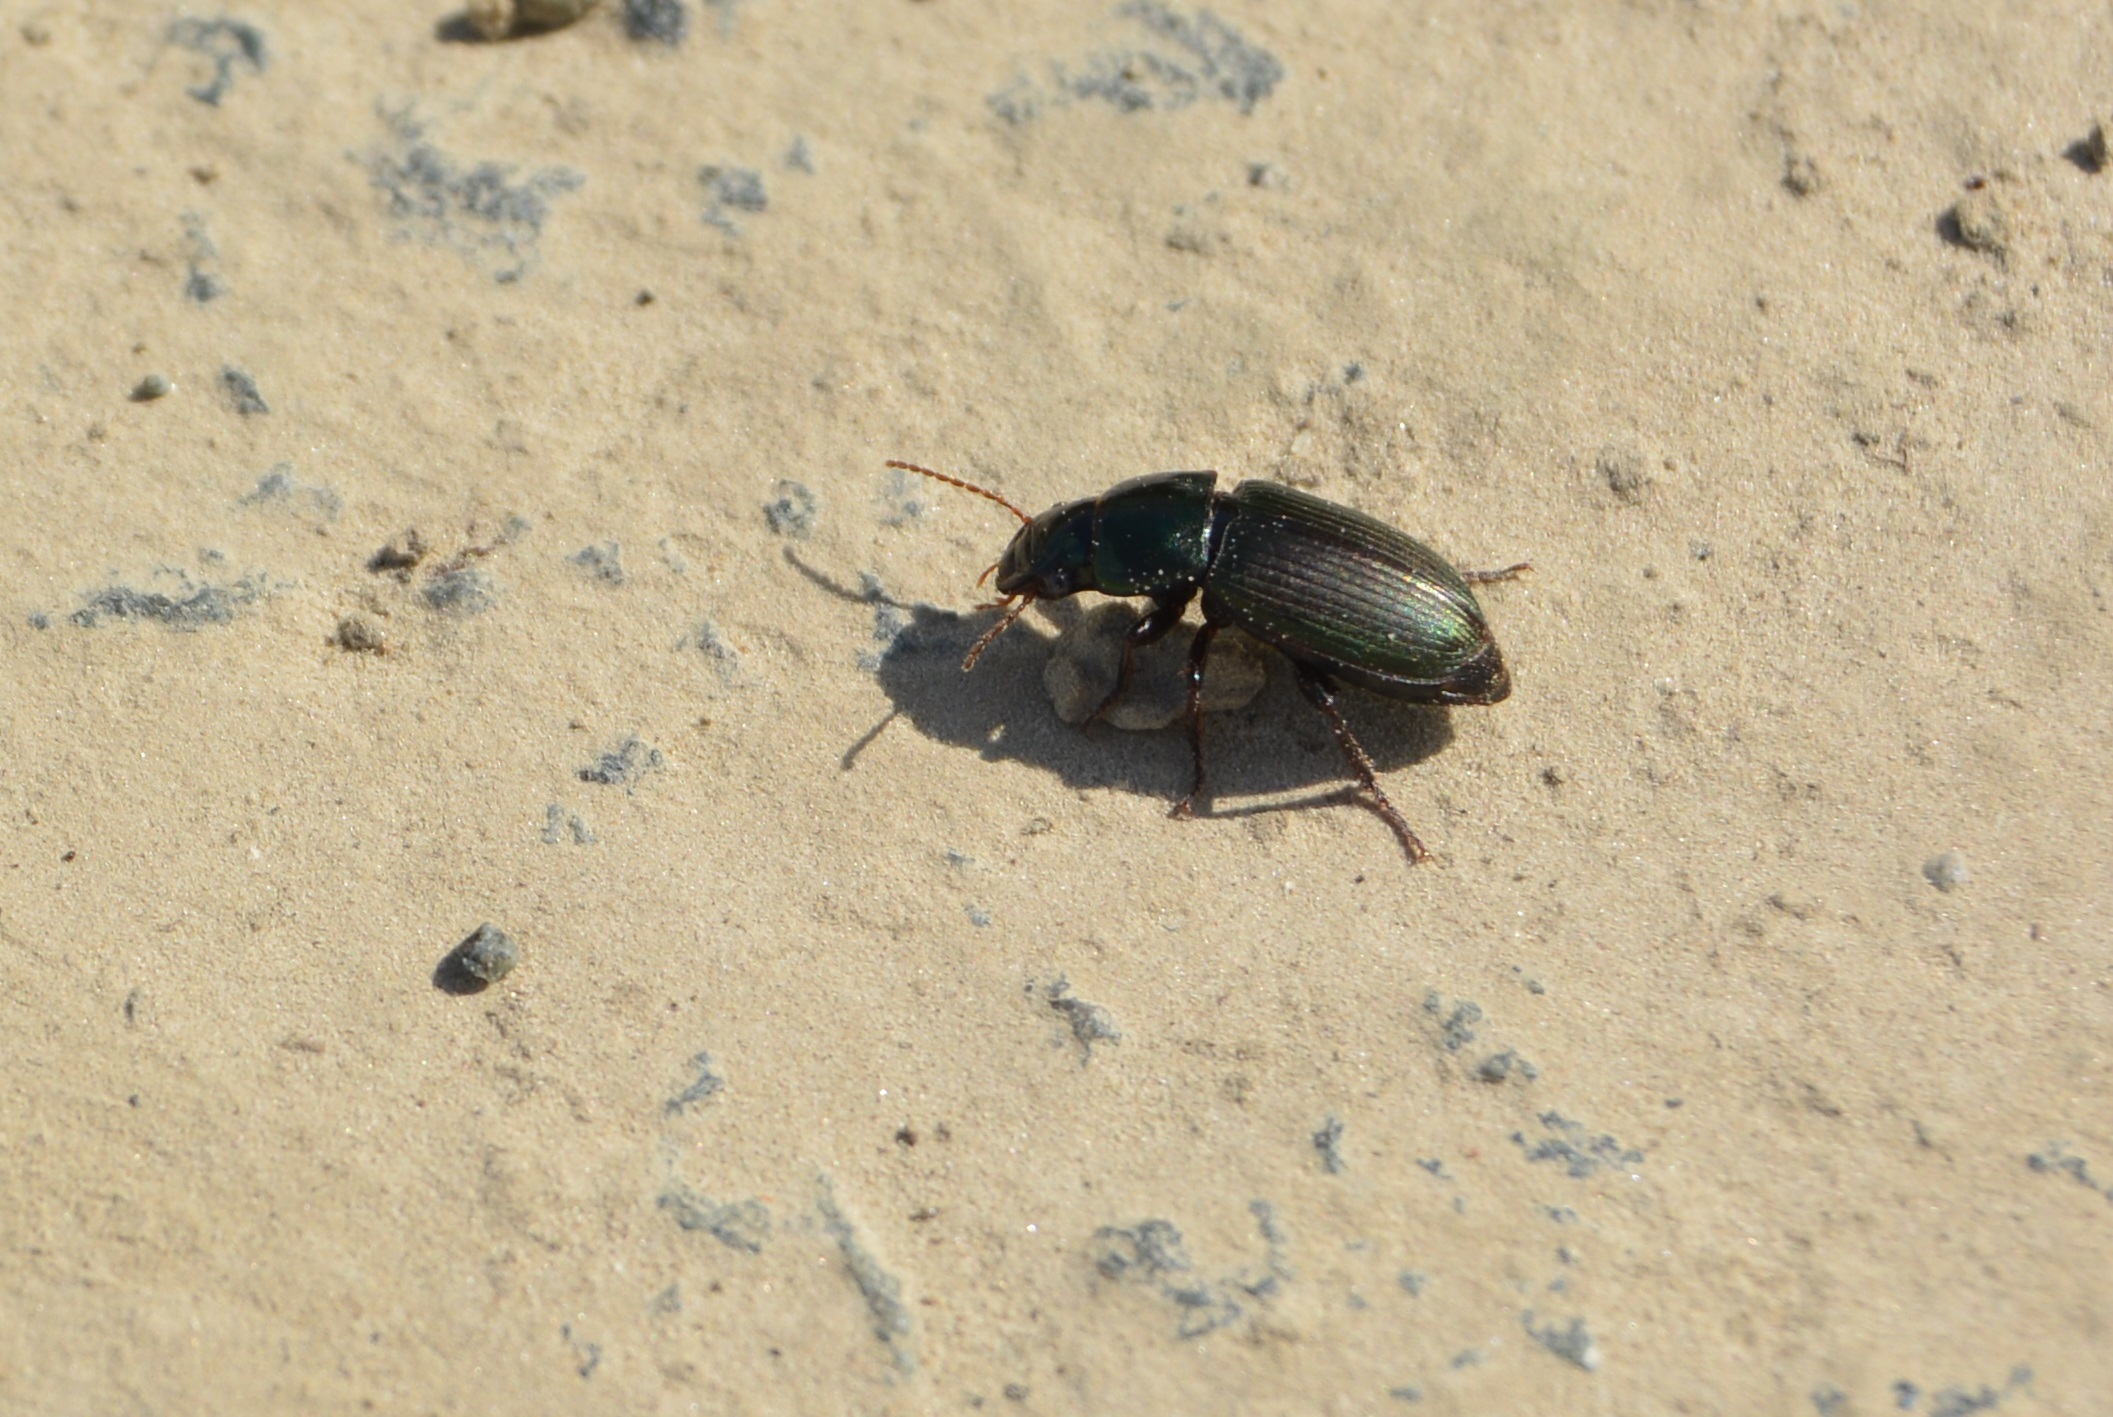
stone, insect, soil, fauna, invertebrate, close up, beetle, away, macro photography, dung beetle